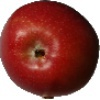
Label: Apple Braeburn 1